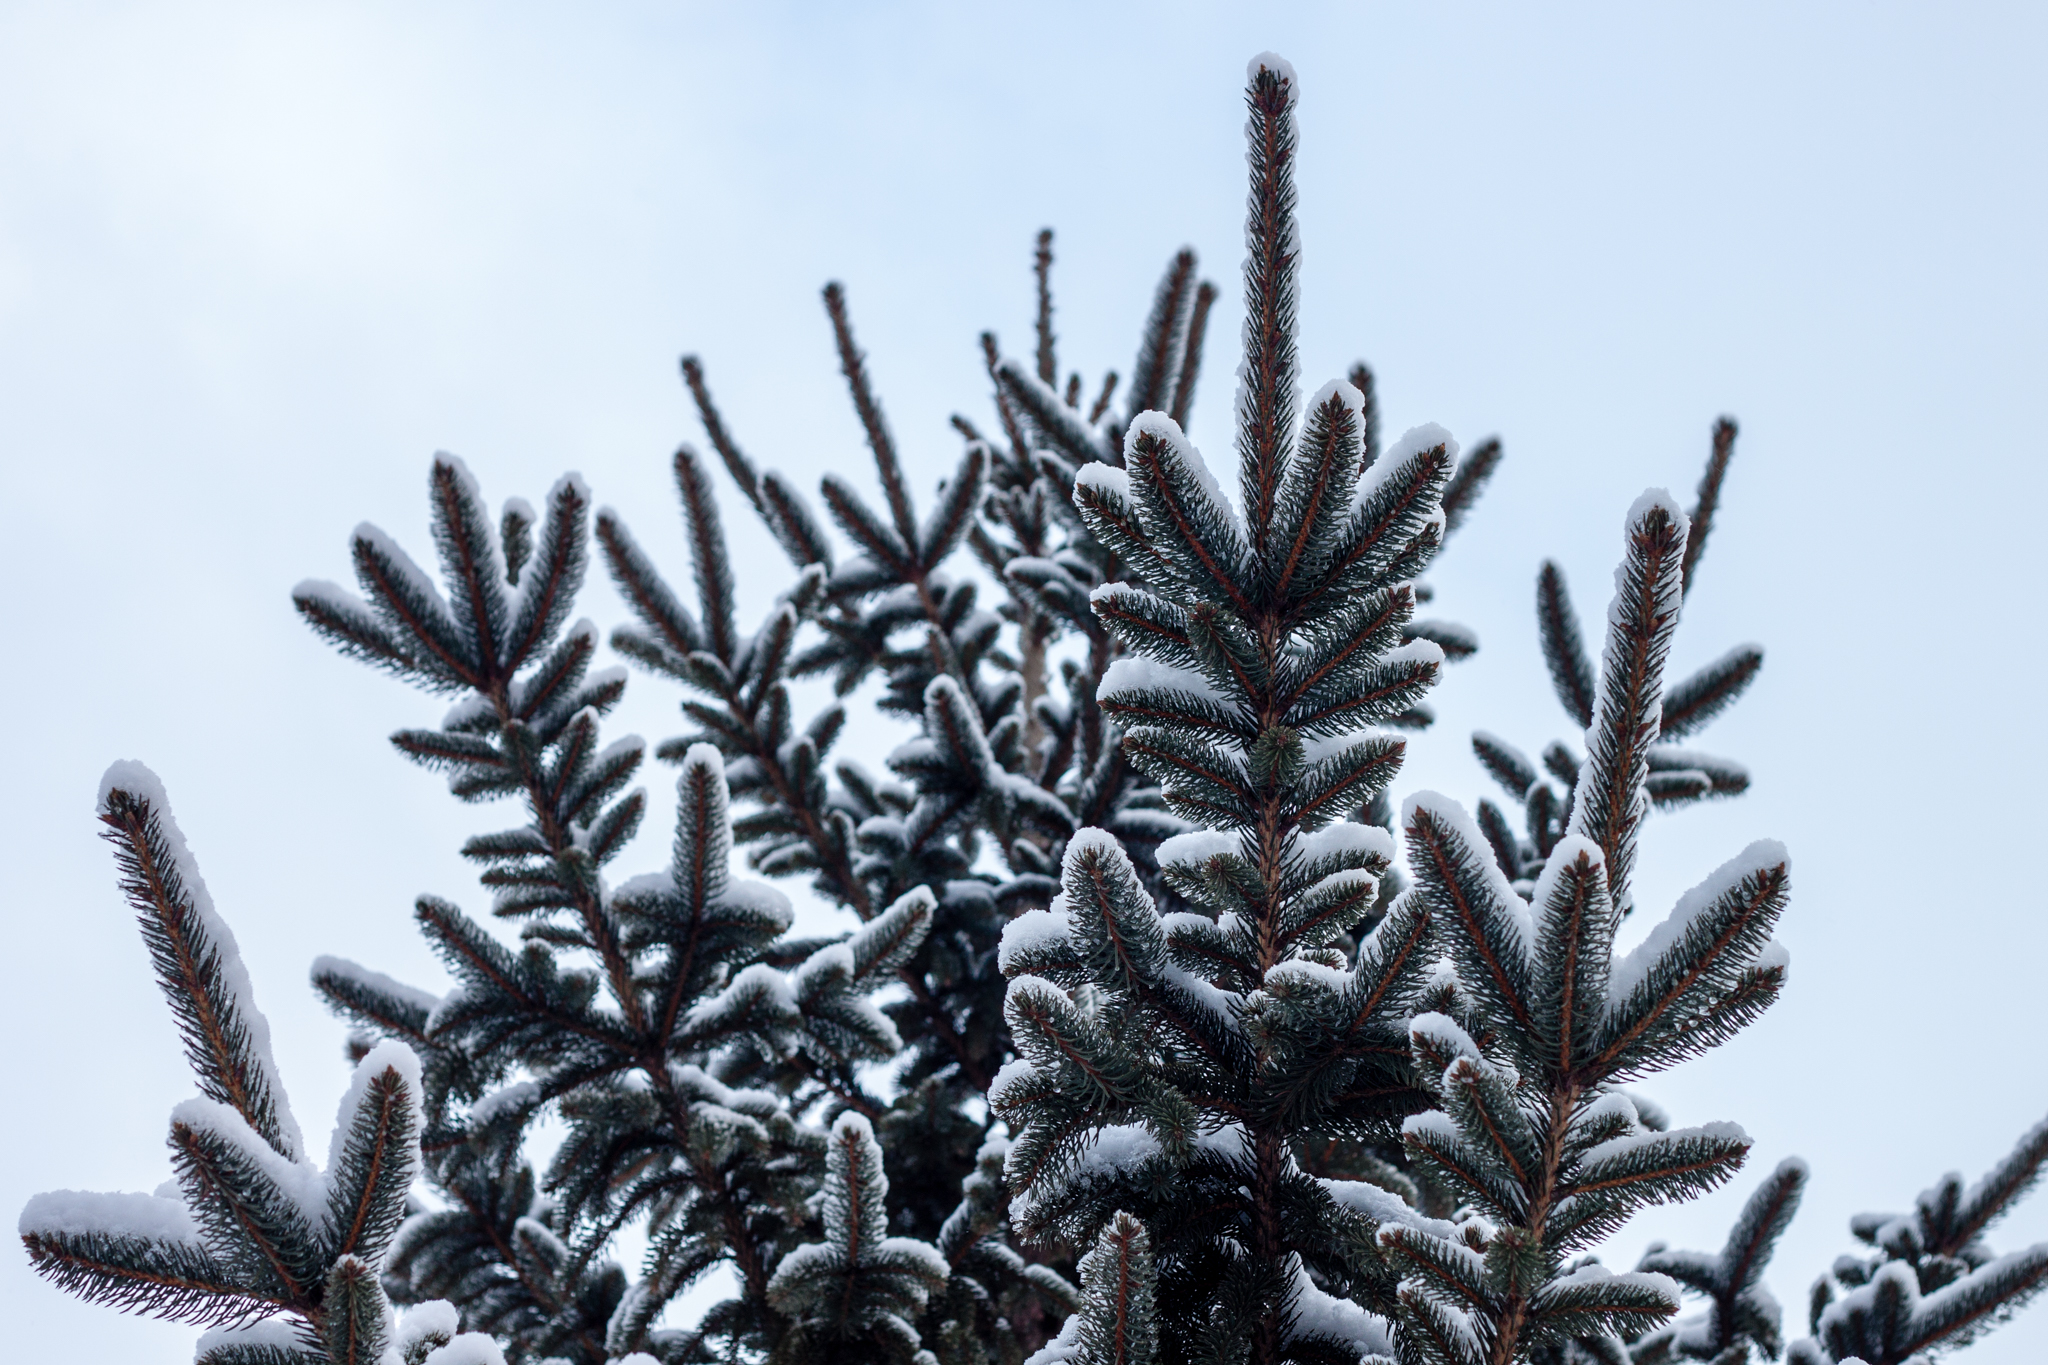
tree, branch, snow, cold, winter, plant, leaf, flower, frost, weather, botany, fir, flora, season, twig, fir tree, conifer, close up, spruce, freezing, macro photography, woody plant, land plant, arecales